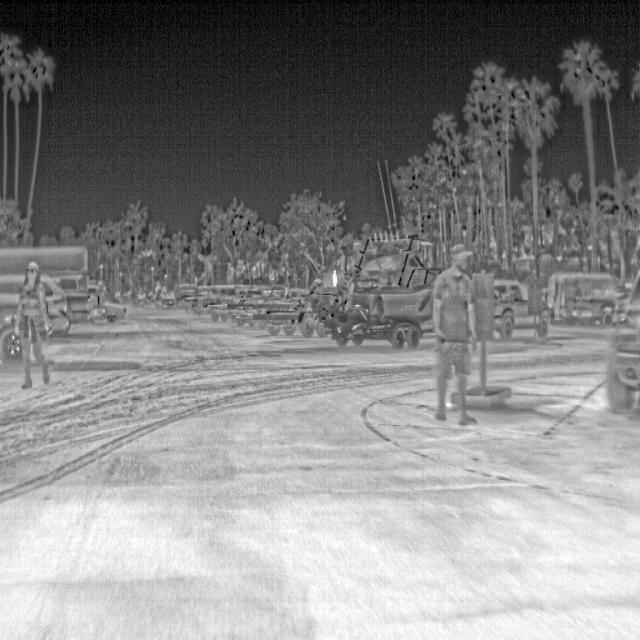
Detected objects:
label: person
label: person